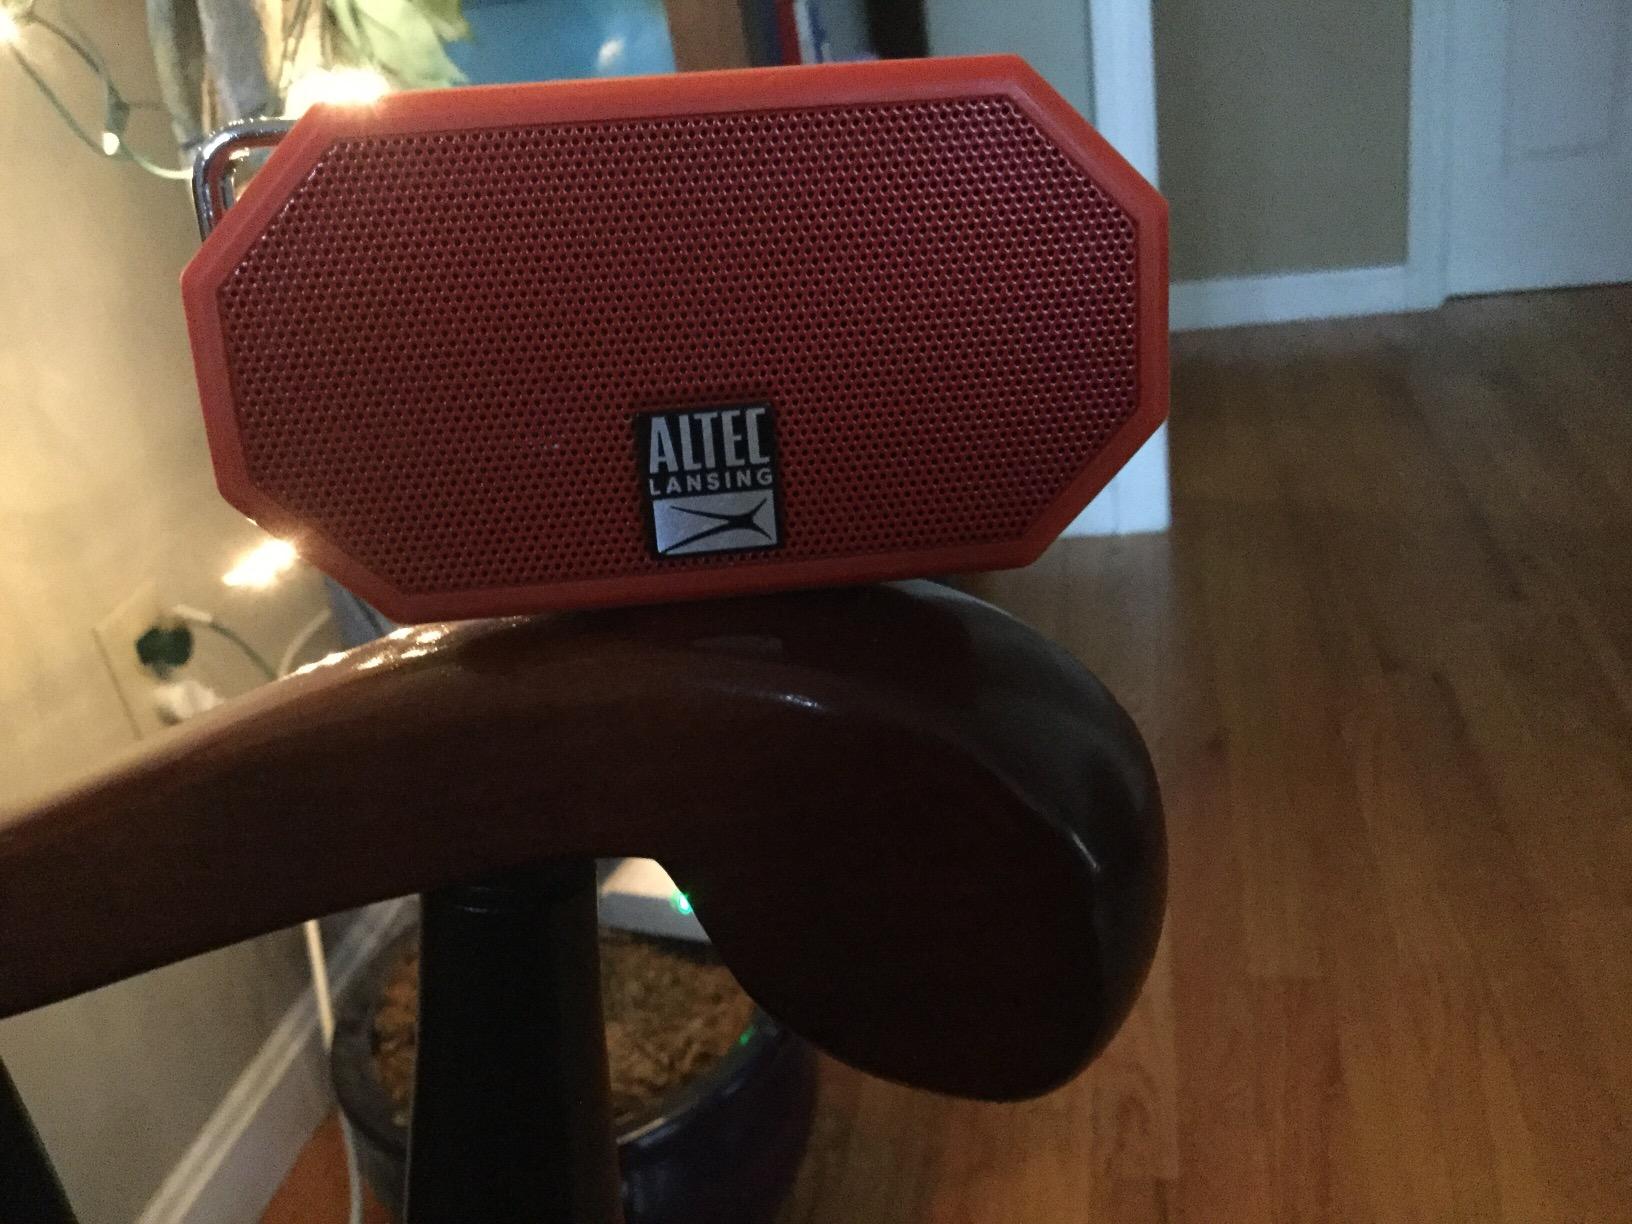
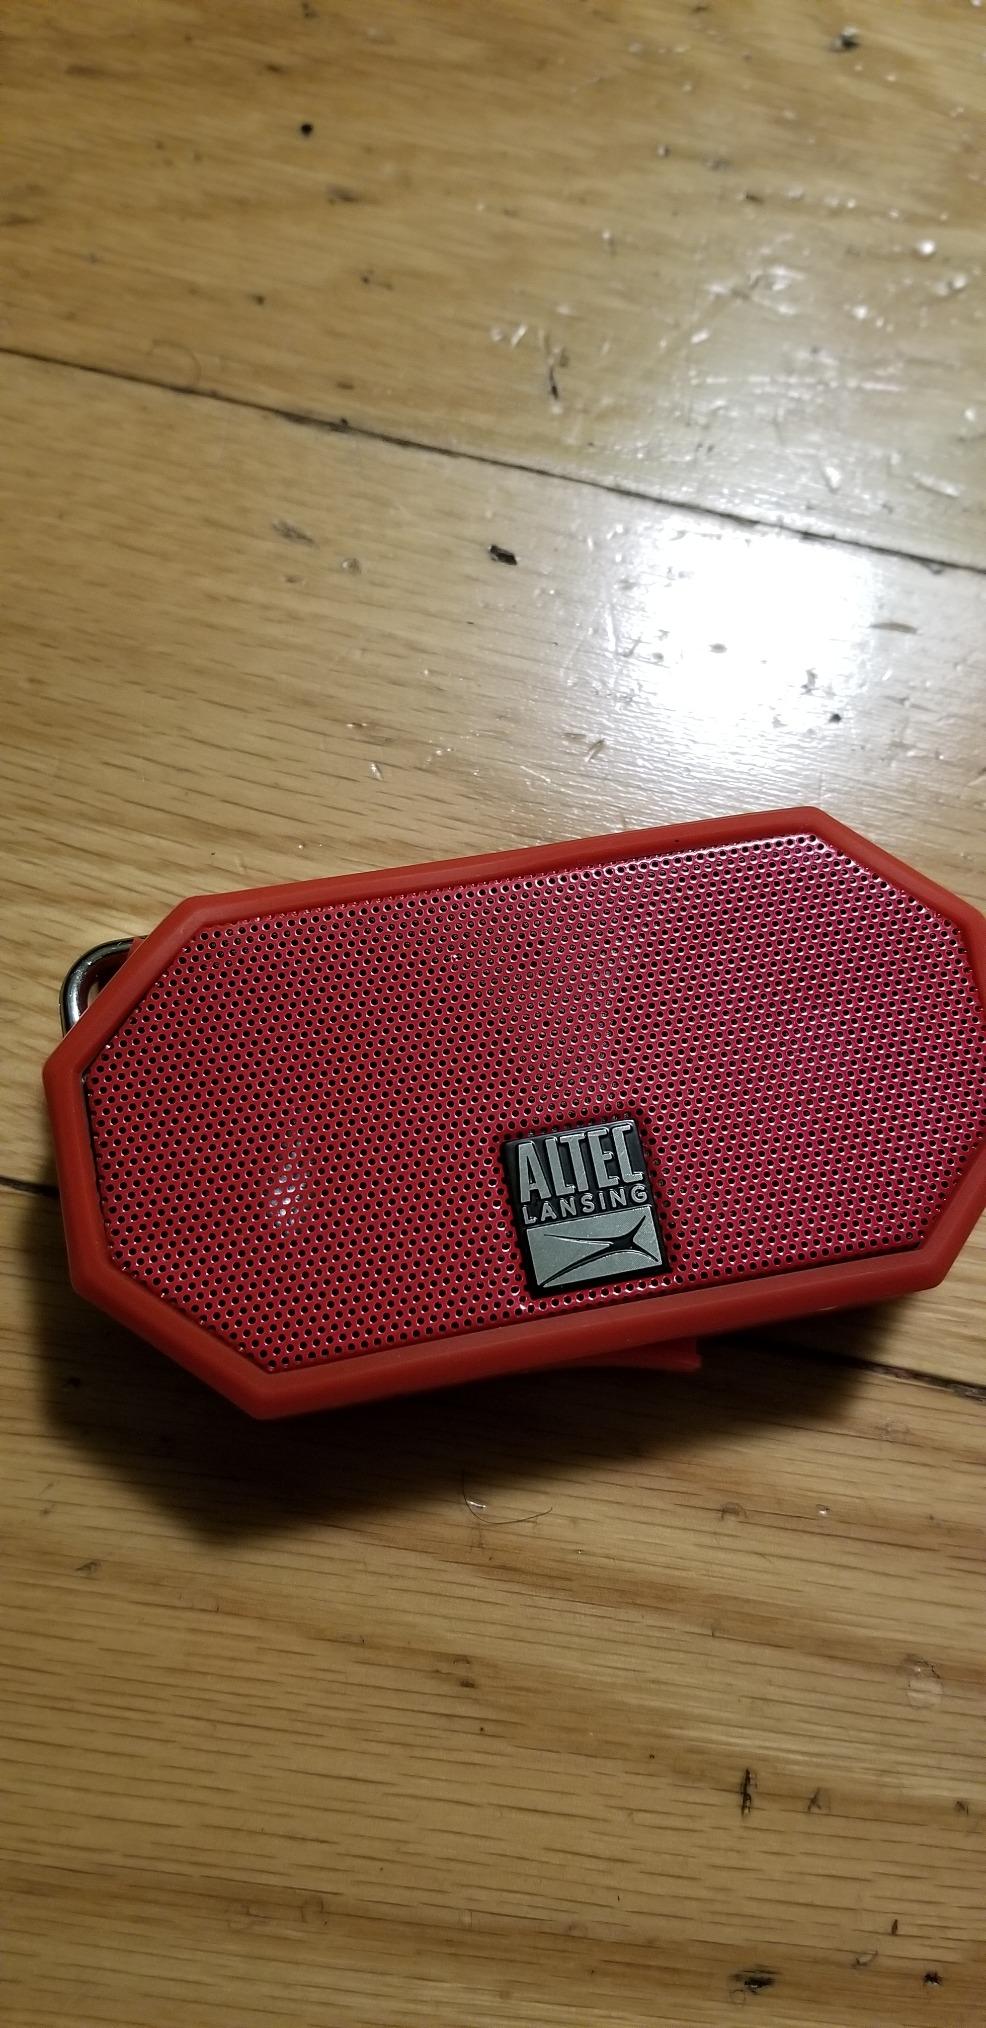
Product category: speaker
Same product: yes